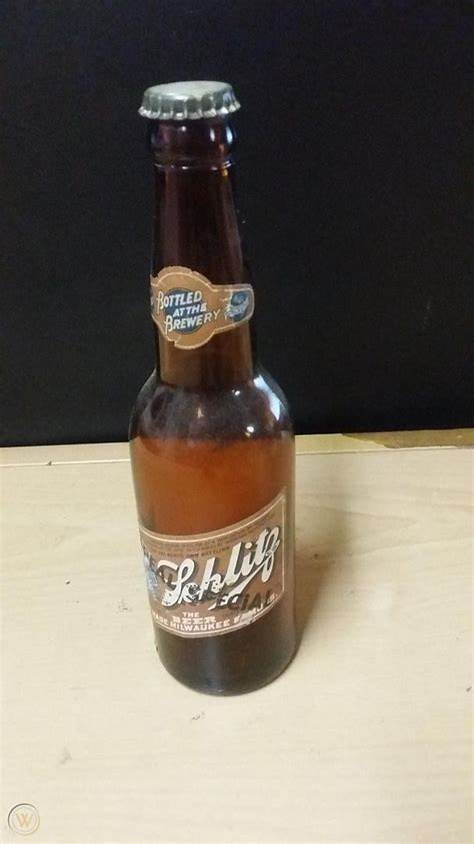
Waste category: glass